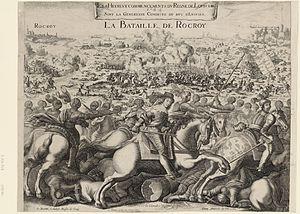
Estampe de la bataille de Rocroi (1643)
La bataille de Rocroi a lieu le 19 mai 1643 pendant la guerre de Trente Ans. Elle met aux prises l’armée des Flandres, armée espagnole commandée par Francisco de Melo, qui assiégeait Rocroi, et l’armée de Picardie, armée française menée par Louis de Bourbon, duc d'Enghien. C'est une importante victoire française, qui marque la fin de la suprématie militaire des tercios espagnols et le début du renversement de l'équilibre des forces en Europe.
Cette page concerne l’année 1643 du calendrier grégorien.